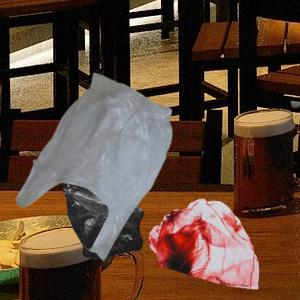
Label: plasticbags